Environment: real
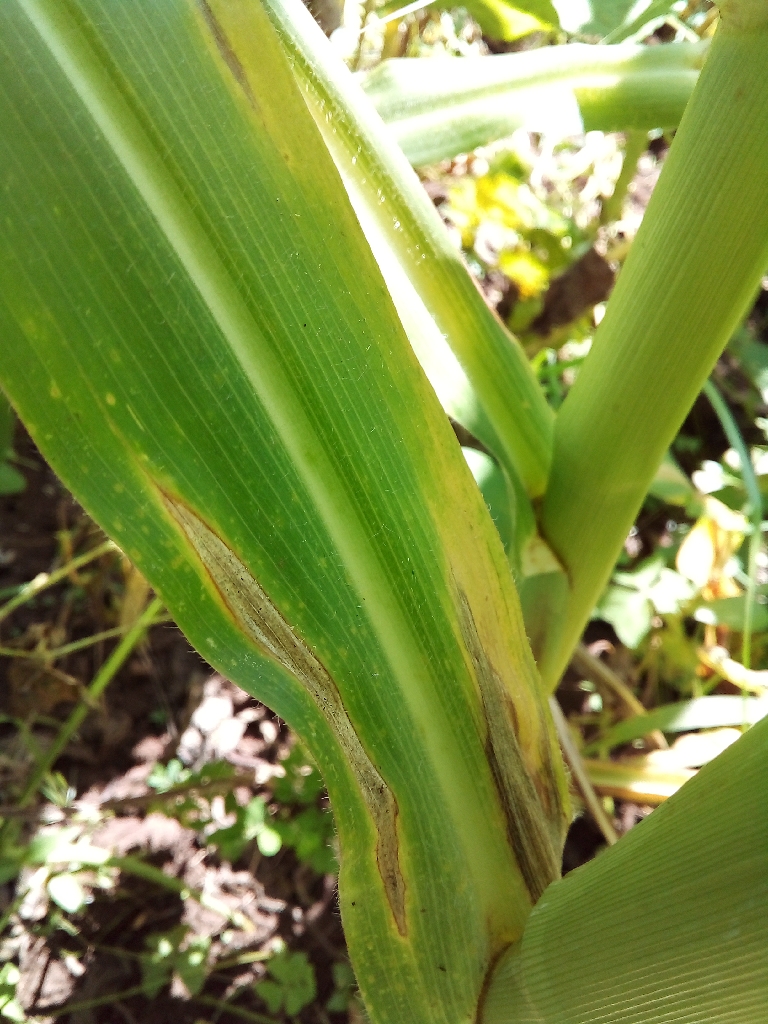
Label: northern_corn_leaf_blight